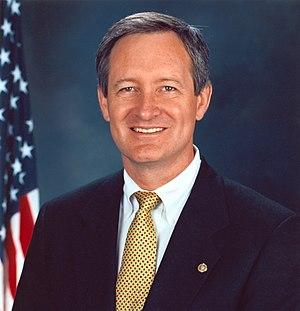
Depuis le recensement de 2000, l'État de l'Idaho dispose de deux représentants à la Chambre des représentants des États-Unis.